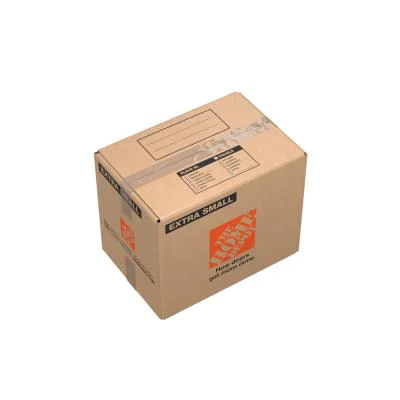
Label: cardboard